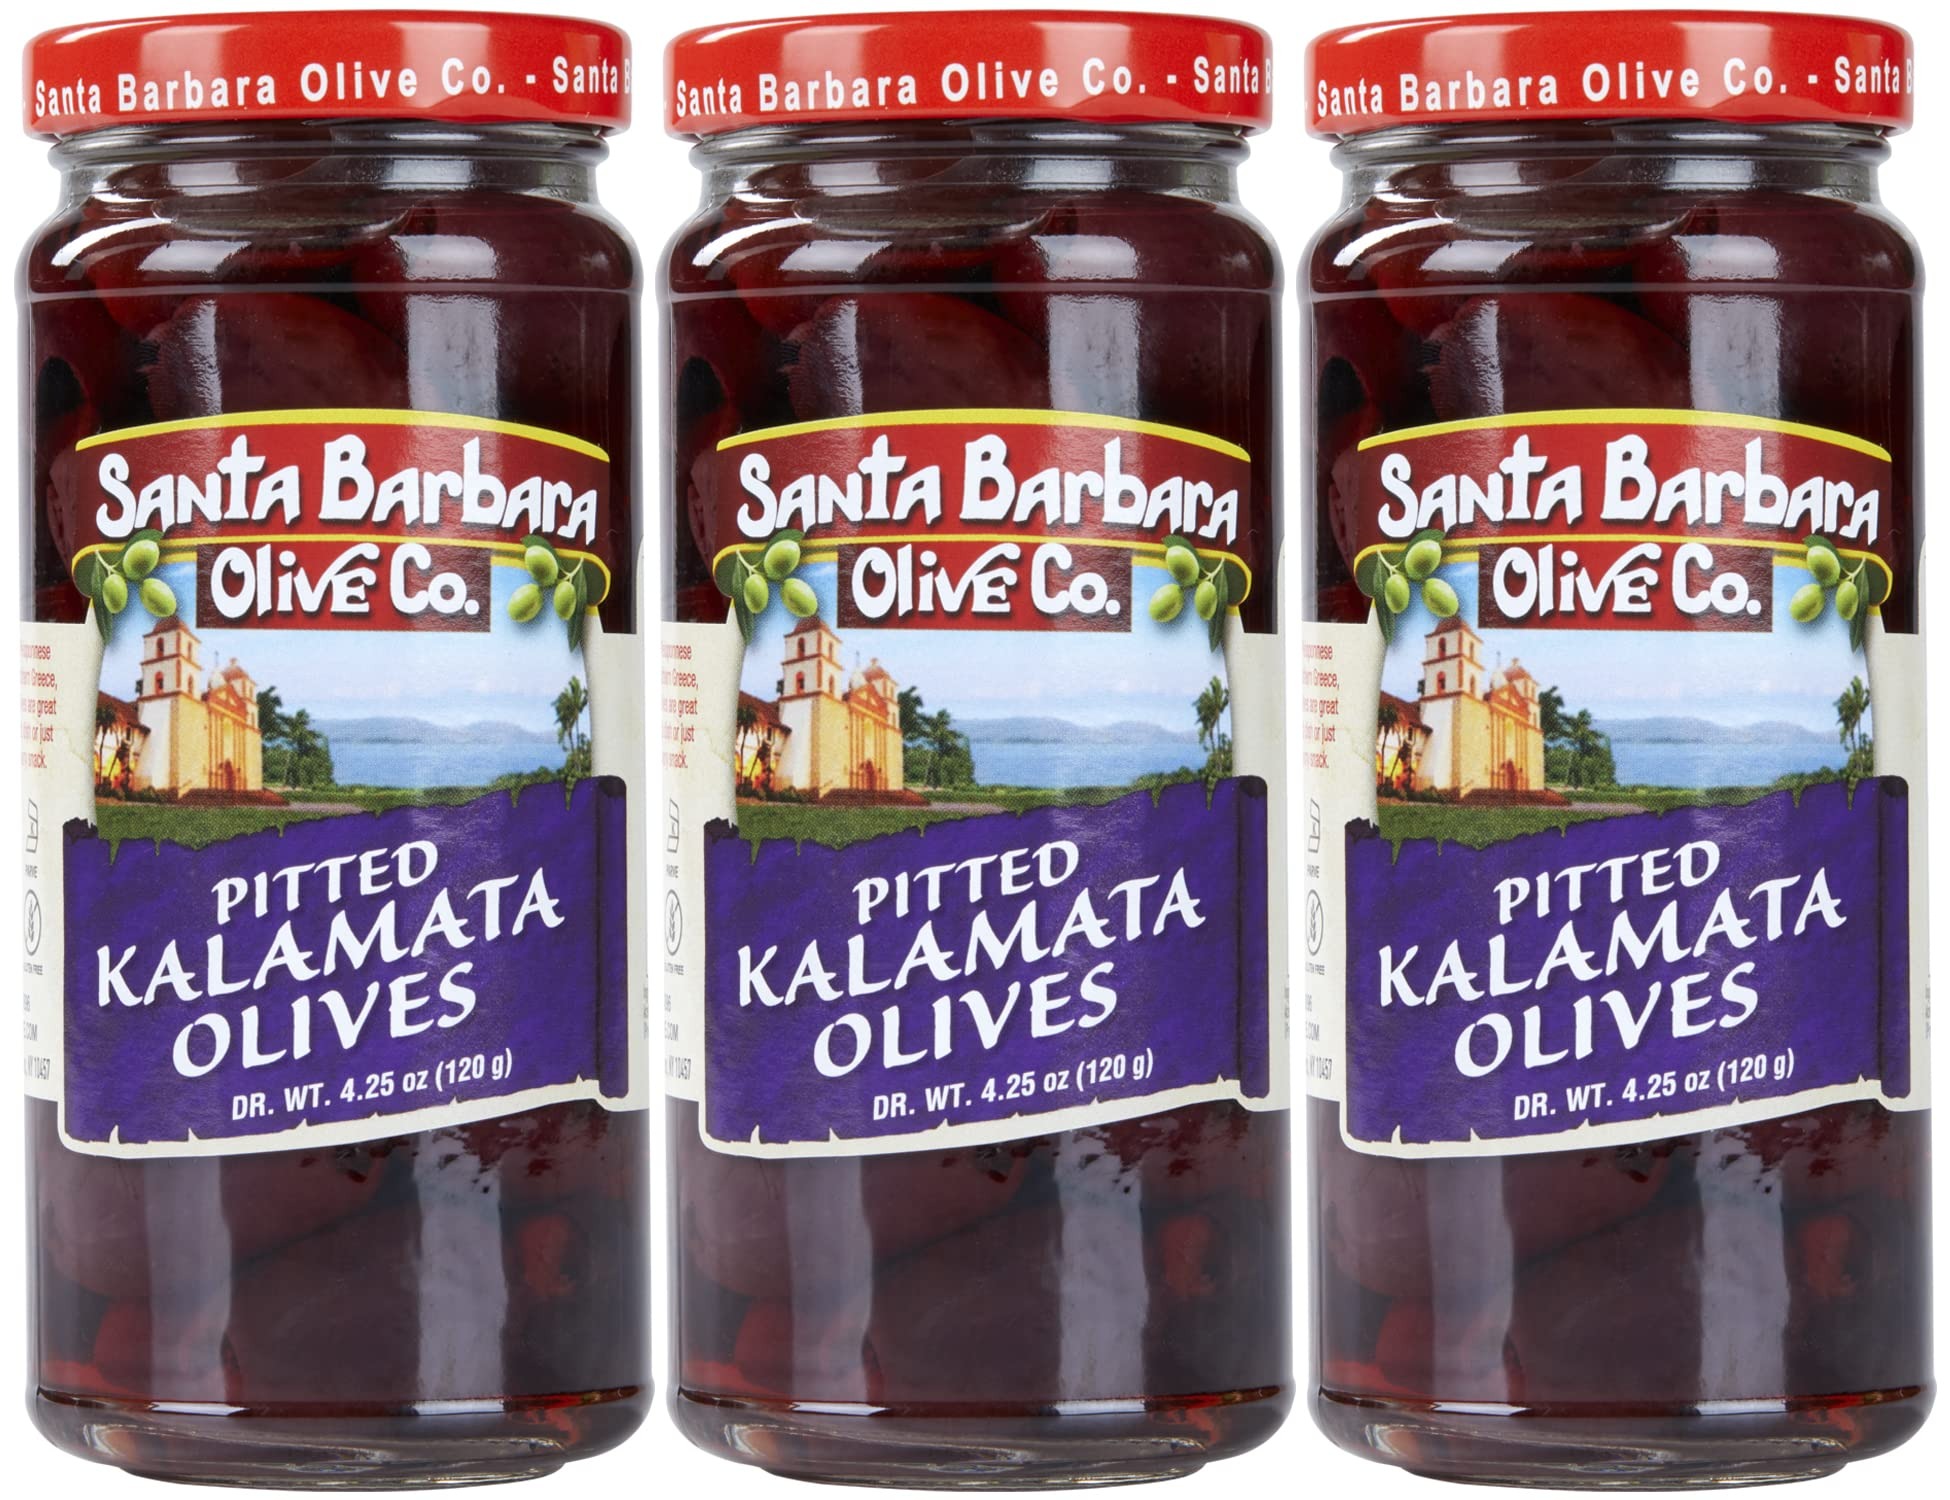
Item Name: Santa Barbara Pitted Kalamata 4.25oz, 3 pack
Bullet Point 1: Grown on the Peloponnese peninsula in Southern Greece, these ancient olives are great in a salad, pasta dish or just eaten as a savory snack.
Bullet Point 2: TRADITION Santa Barbara Olive Co. has a long tradition dating back to 1850 of providing the finest gourmet olives on the market.
Bullet Point 3: QUALITY AND PASSION We are passionate about our olives and so are our customers. Our variety of hand-stuffed olives is unmatched. Our certified-organic olive was the first ever available.
Bullet Point 4: DETAILS The attention we pay to each olive throughout its harvest ensures the unique, high-quality taste of the Santa Barbara Olive Co. olive. Our olive selection process demands that each olive is perfect in shape, color and size.
Bullet Point 5: OLIVE TYPE A nutty buttery import grown on the Peloponnese peninsula in southern Greece. Bring Greece to your home.
Product Description: "Olives are the fruit of the olive tree native to the Mediterranean, Asia and North Africa, but perfectly suited to the Southern California climate. Humans have been eating olives since the Bronze Age, around 6,000 years ago. Though raw olives are unpalatably bitter, curing and fermenting bring out the deliciously tart flavor that makes the iconic olive one of the most widely consumed foods on earth. High in vitamin E, anti-oxidants and other beneficial substances, olives have been linked to reduced risk of osteoporosis. Research shows the Mediterranean diet, high in olive and olive oil consumption, is heart-healthy and adept at keeping blood pressure, cholesterol and weight at their proper levels. Olives figure prominently in many sacred texts, including the Bible. The olive itself is a symbol of prosperity, and the olive branch is an icon of peace and tolerance. Whether ancient or modern, humans have always recognized the special powers of the olive."
Value: 3.0
Unit: Count

Price: 4.38